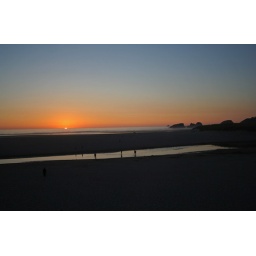
Not a cloud in the sky